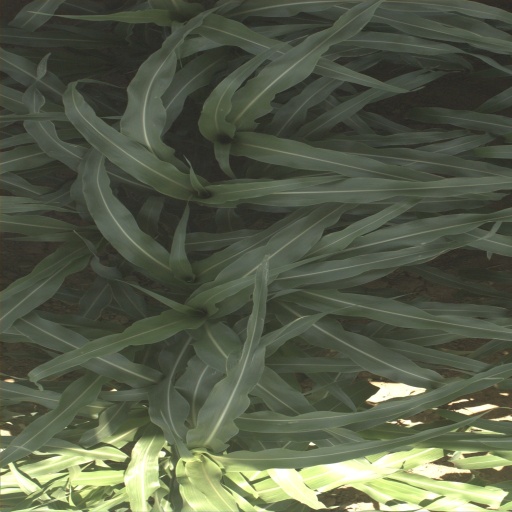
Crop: sorghum